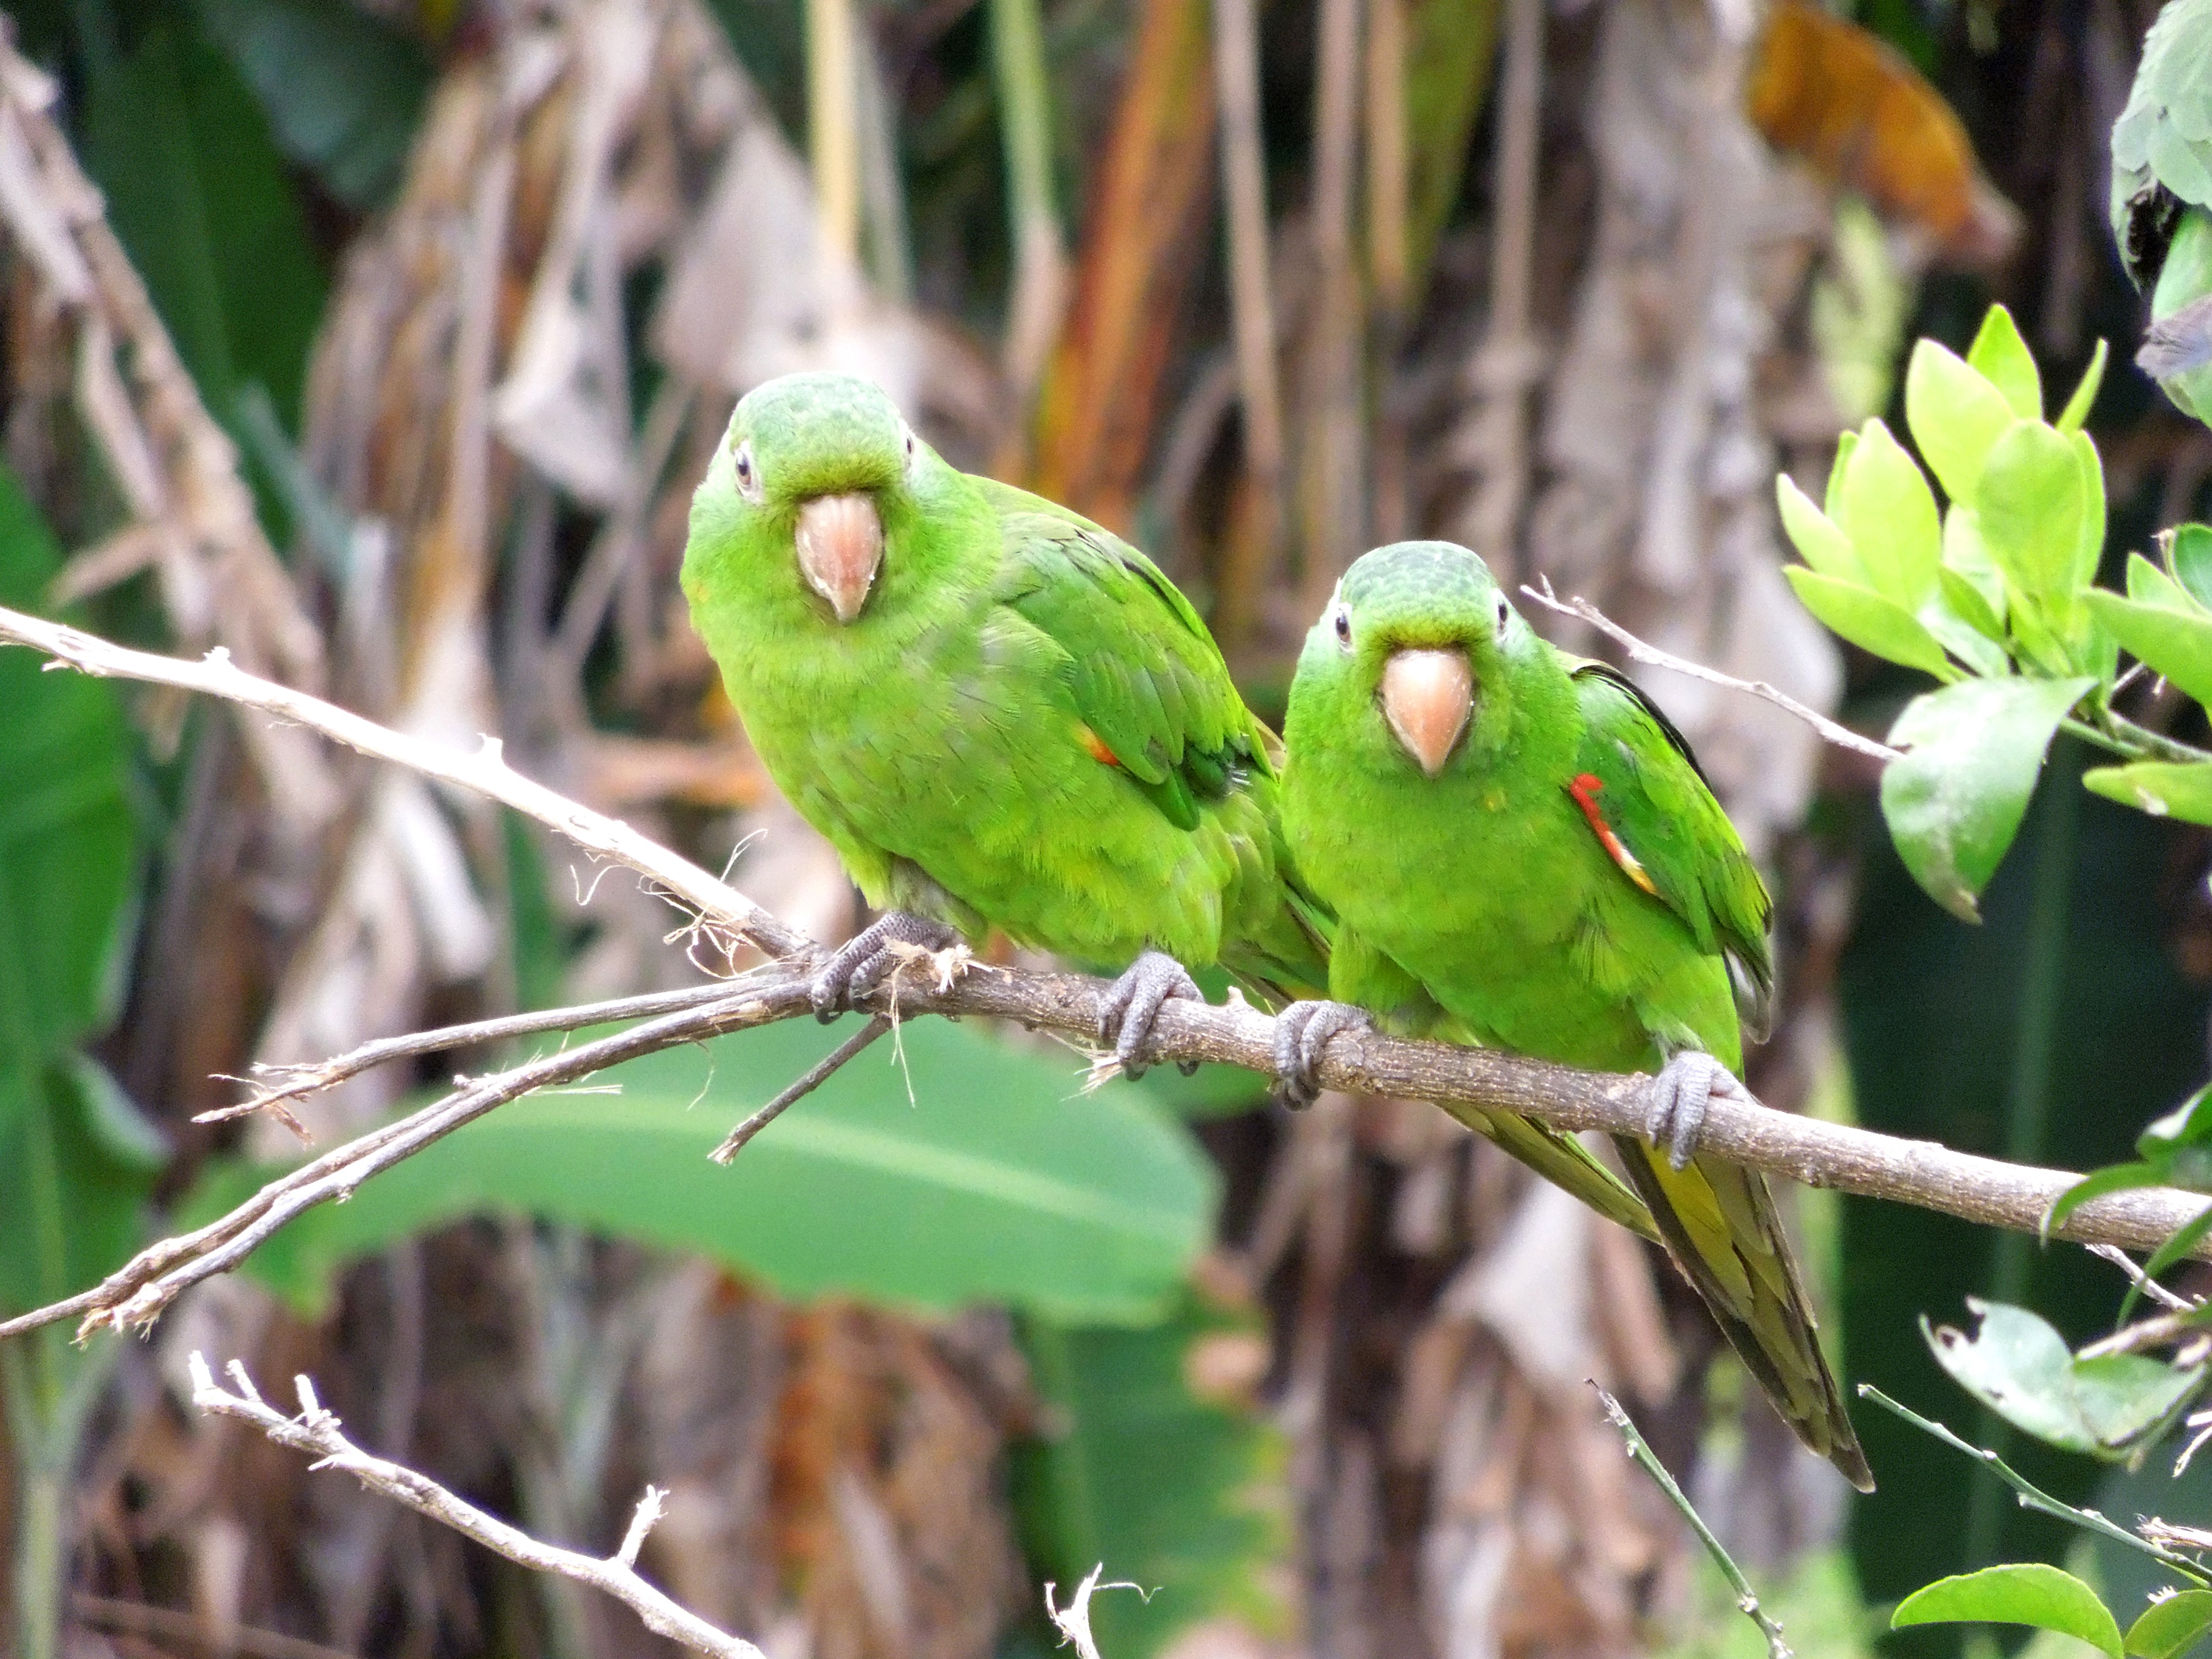
nature, branch, bird, wildlife, green, jungle, beak, fauna, vertebrate, parrot, laurel, parakeet, birdie, tropical birds, common pet parakeet, maritaca